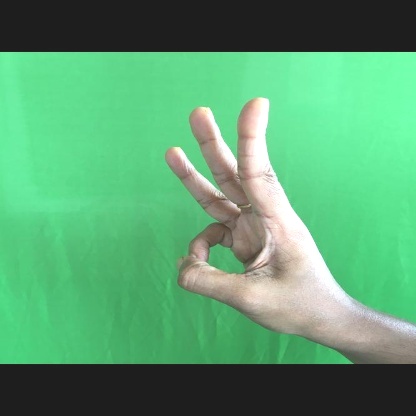
Mudra: Trishulam